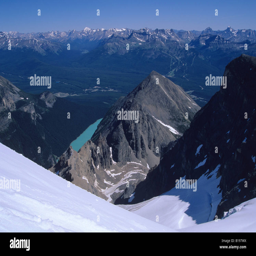
the view down from the summit